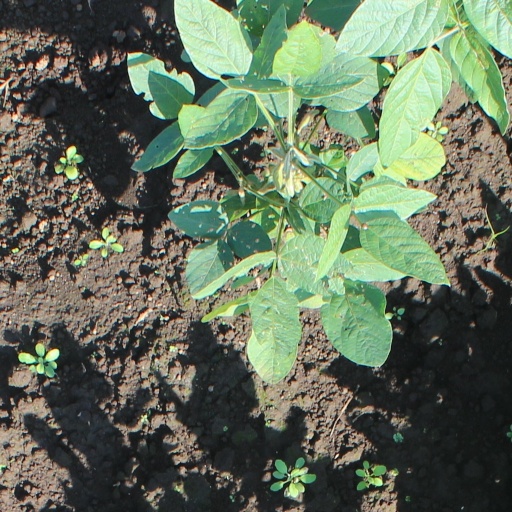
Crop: soybean